Fontevivo Abbey

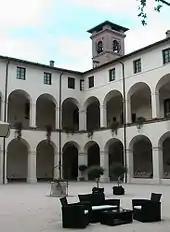
The courtyard of the former Villeggiatura del Collegio dei Nobili, on the former cloister

Fontevivo Abbey is a former Cistercian monastery in Fontevivo, Province of Parma, Emilia-Romagna, Italy, about 15 kilometres west of Parma on the Via Emilia towards Fidenza.